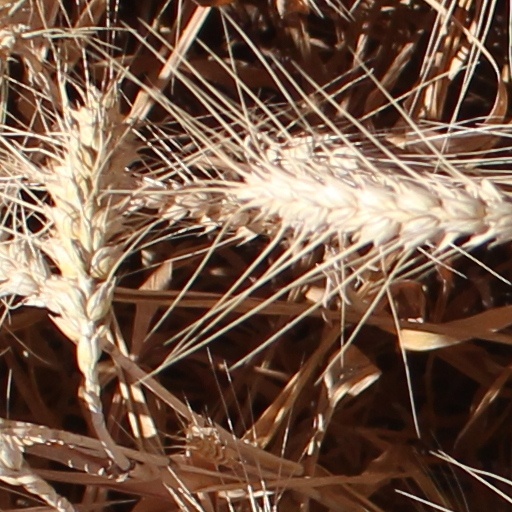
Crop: wheat